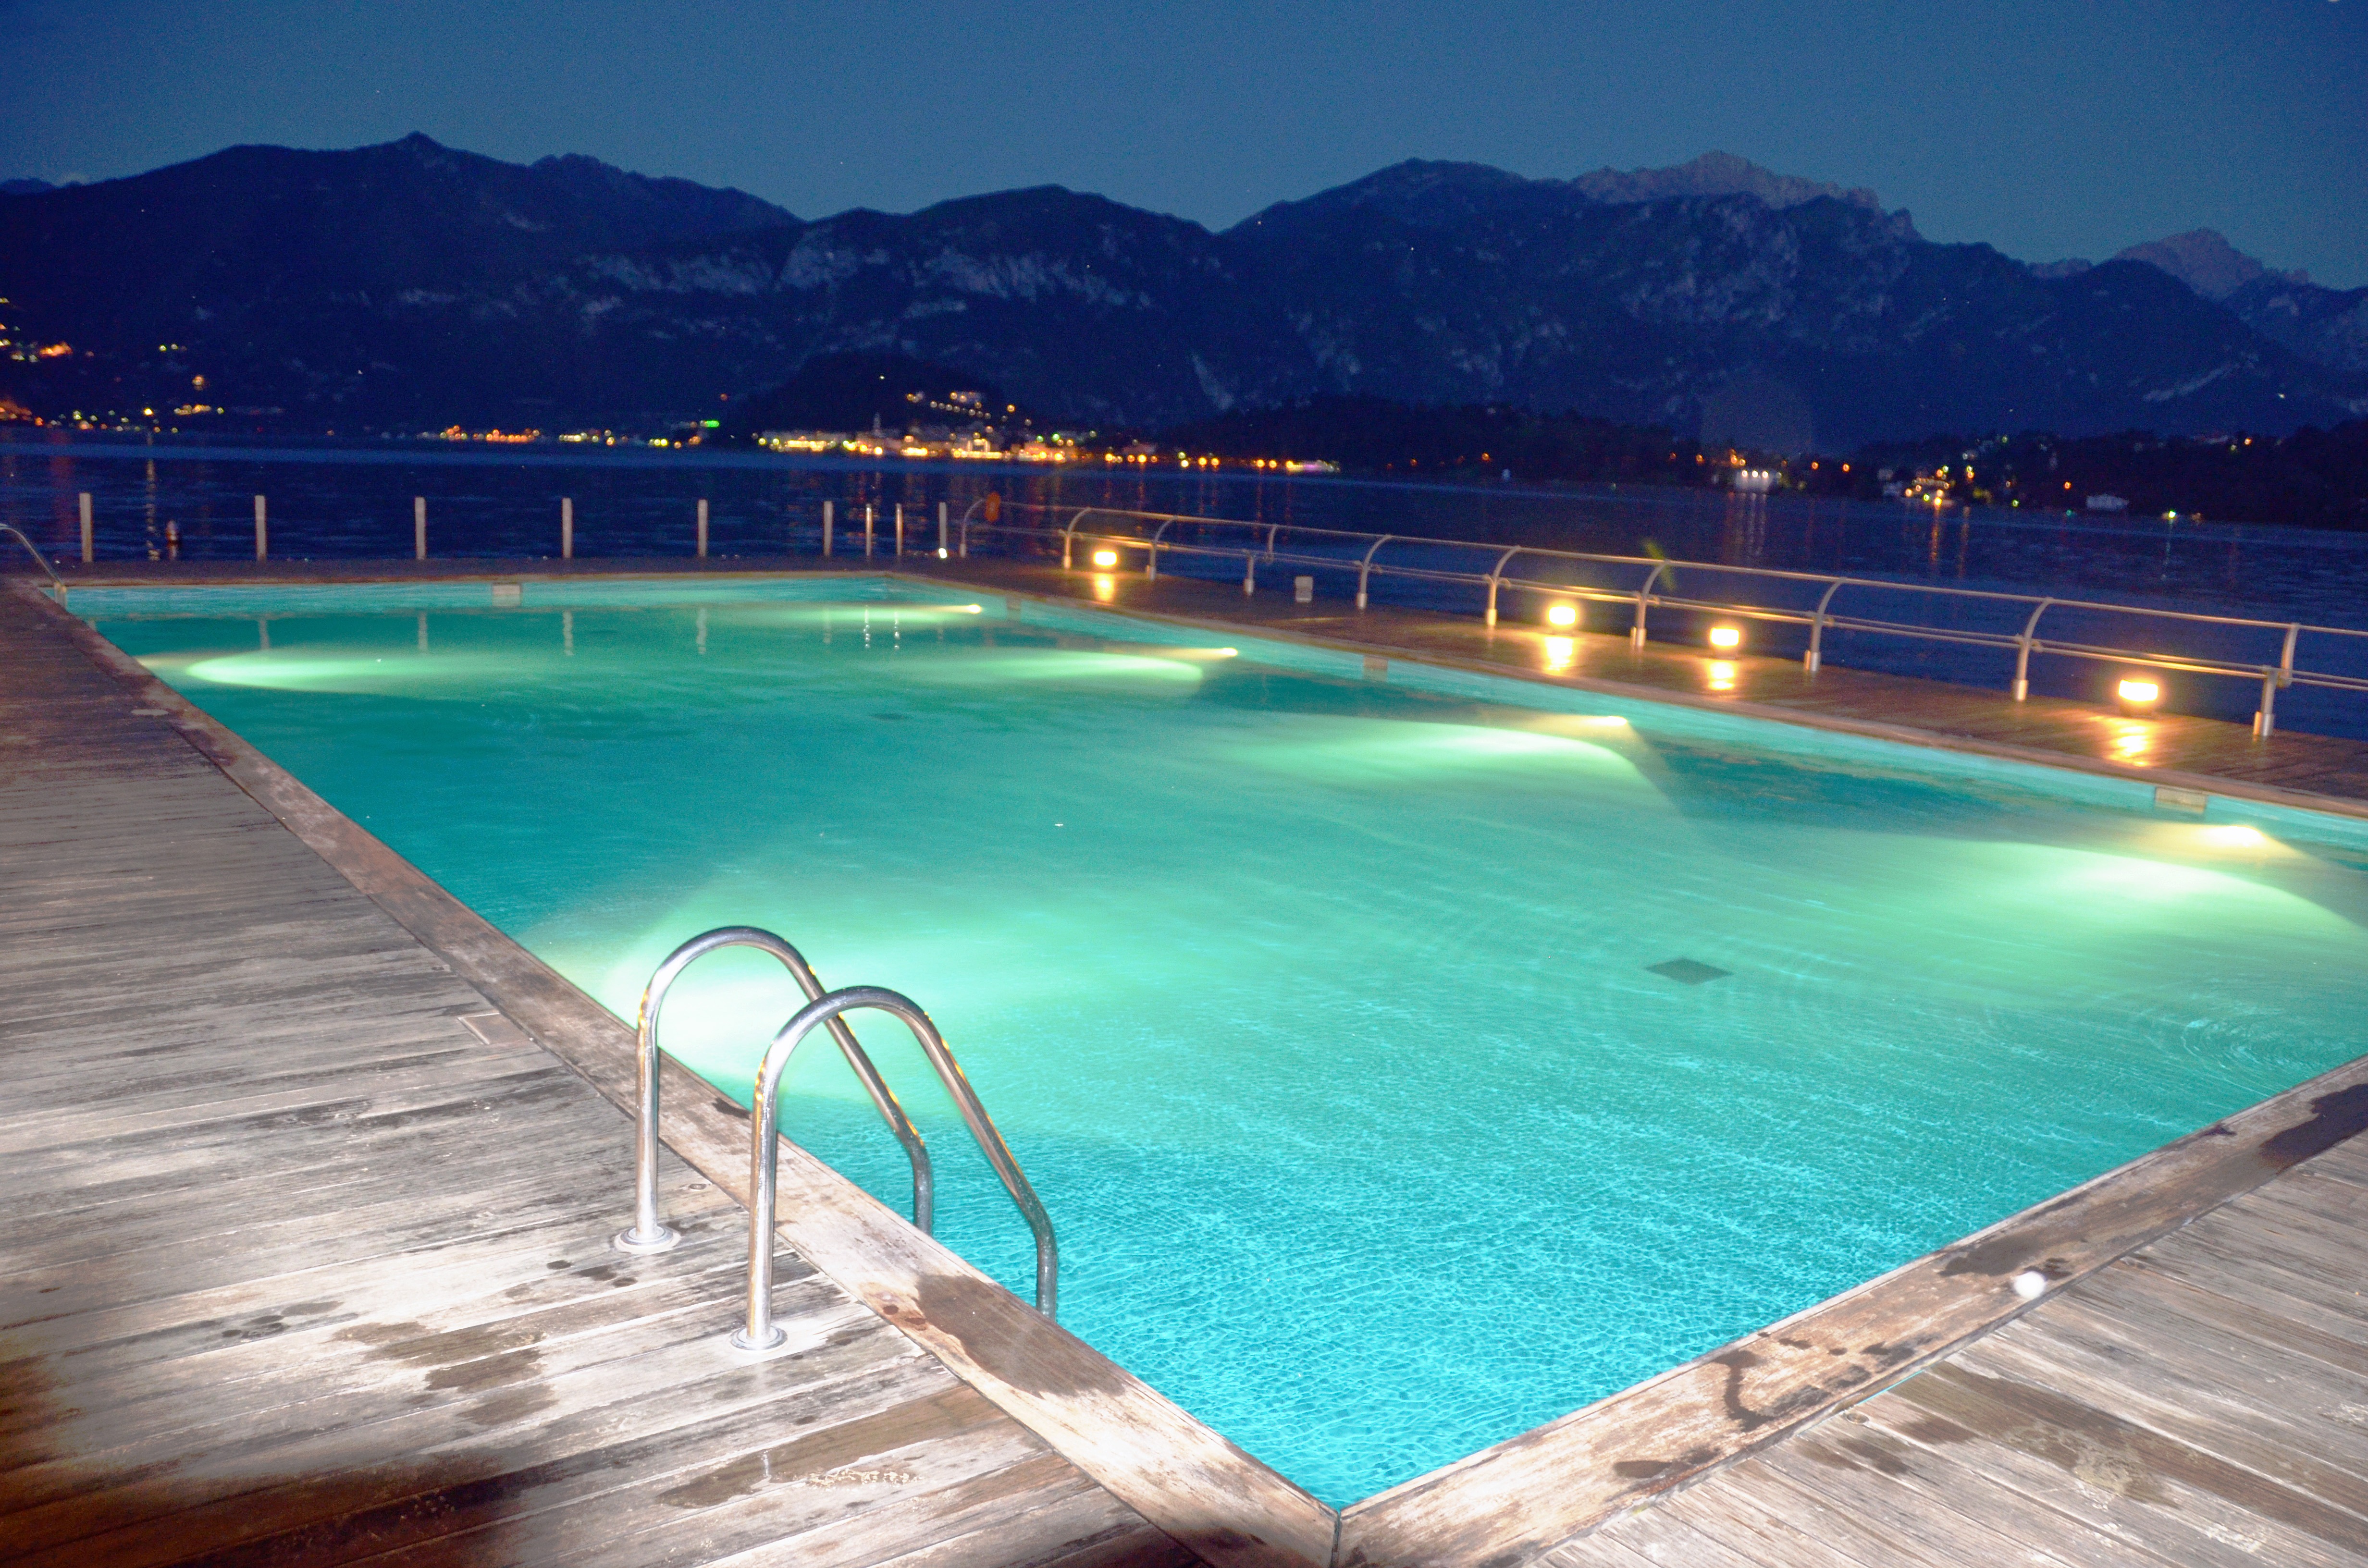
sea, water, horizon, night, vacation, pool, swim, reflection, swimming pool, bay, blue, leisure, lights, resort, estate, azur